Barrio Logan station

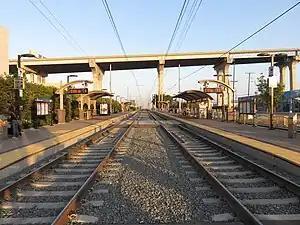
The station in 2018, with part of the San Diego–Coronado Bridge in the background.

Barrio Logan station is a station on the Blue Line of the San Diego Trolley located in the Logan Heights neighborhood of San Diego. The station's name is the Spanish translation of "Logan neighborhood" and the station primarily serves the corresponding Hispanic neighborhood. The stop is located near Chicano Park, famous for its artwork and legacy of protests for minority rights.